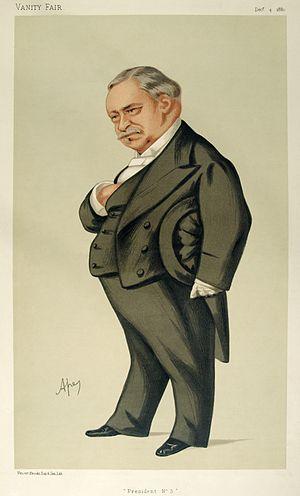
Léon Walras, né à Évreux le 16 décembre 1834 et mort à Clarens le 5 janvier 1910, est un économiste français ayant fait carrière à l'université de Lausanne en Suisse. S'il a profondément marqué l'histoire de la science économique c'est en grande partie par l'influence qu'il a exercée sur des économistes majoritairement de langue anglaise. Uniquement titulaire du baccalauréat, Walras a malgré tout toujours été soutenu par son père Auguste Walras, un inspecteur d'académie passionné d'économie, dont il a repris dans une large mesure la doctrine économique. C'est grâce à Louis Ruchonnet, un homme politique suisse d'envergure désireux de promouvoir l'université de Lausanne, qu'il est nommé professeur à Lausanne. C'est encore lui qui l'aide à diffuser son œuvre.
Léon Say, né le 6 juin 1826 à Paris où il est mort le 21 avril 1896, est un économiste et homme d'État français.
Carlo Pellegrini, né le 25 mars 1839 à Capoue et mort le 22 janvier 1889 à Londres, est un dessinateur italien.